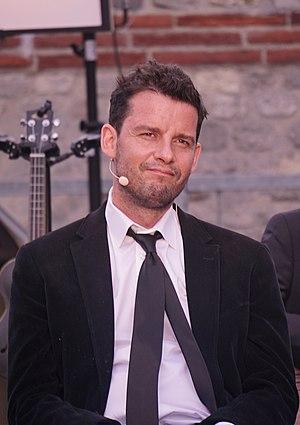
en concert à reims.
Alexis Djoshkounian, dit Alexis HK, est un auteur-compositeur-interprète de chanson française, né le 2 avril 1974 à Versailles.